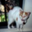
Label: cat